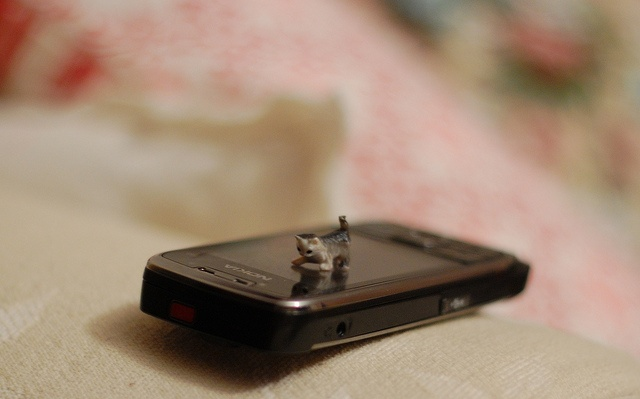
A smart phone with small glass figurines sitting on top of it.
Mobile device sitting on a couch with a small cat figurine.
an image of a toy cat on top of a cell phone
A small toy kitten sitting on top of a cell phone.
A small kitten figurine on top of a cellphone screen.